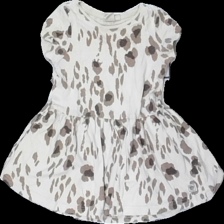
View: front
Type: Dress
Category: Children
Brand: Not in the list
Brand text on label: srnhlt
Colors: Beige, Brown, Black
Material: 100% cotton
Pattern: Animal print
Cut: Regular
Size: 92
Season: All
Damage location: bottom left
Damage 2 location: bottom left
Price range: <50
Recommended usage: Export
Description: beige klänning med leopard mönster. mycket urtvättad